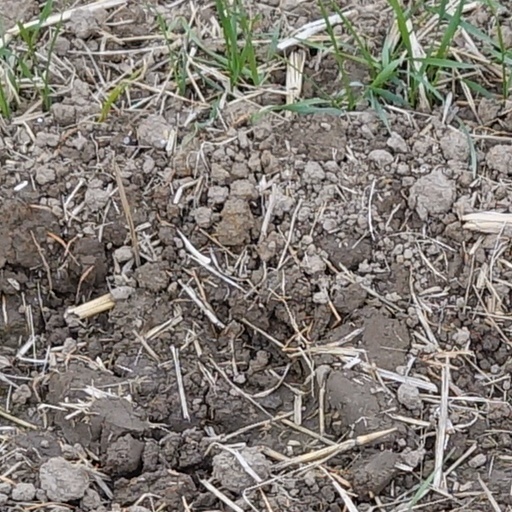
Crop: wheat